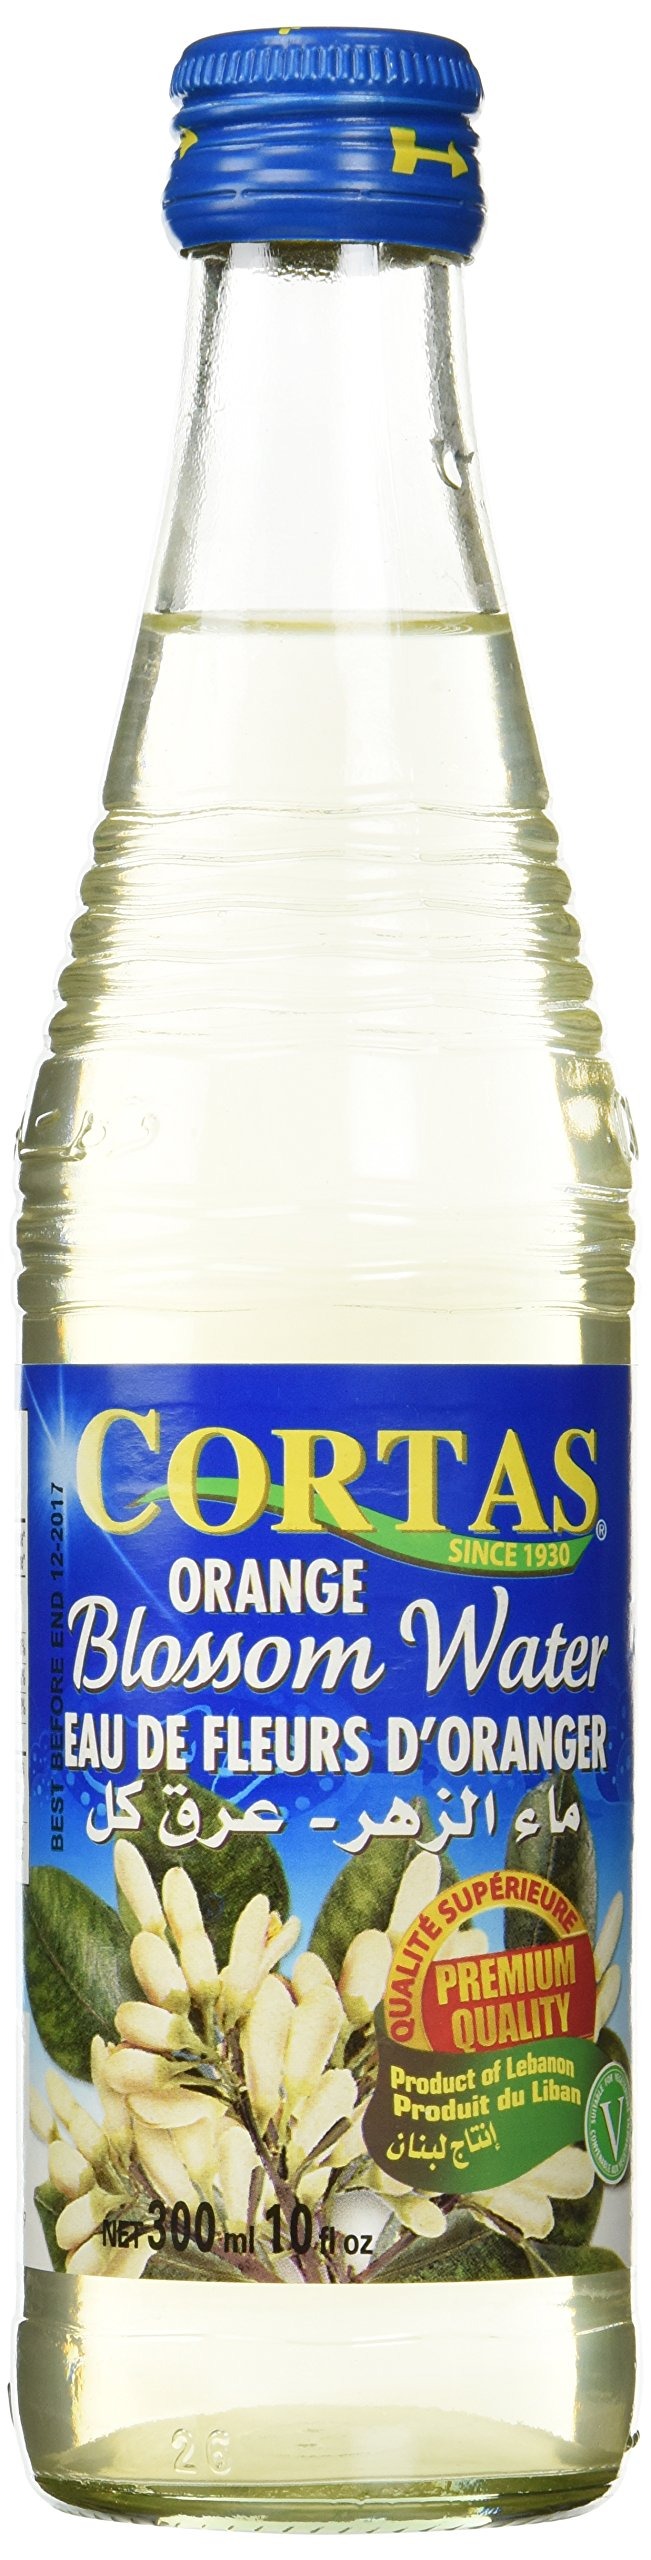
Item Name: Orange Blossom Water (Cortas) 10fl oz
Bullet Point 1: Orange blossom
Bullet Point 2: Cortas Orange Blossom Water
Bullet Point 3: Ingredients: Bitter Orange Blossoms Water
Product Description: Our world famous Orange Blossom made with distilled bitter oranges blossoms. <p>-A unique unforgettable flavor, Orange Blossom Water available in 300ml – 10 FL oz, 500ml – 17 FL oz <p>-Made from Bitter Orange blossoms. <p>-To be used as an ingredient in meals and desserts <p>-Can be used in a variety of ways, like toning skin, soothing sunburns, and settling upset stomachs. Vegan, Gluten Free and preservatives Free. <p>-White Lebanese coffee: For a caffeine-free, aromatic hot drink, simply add five tablespoons of Cortas Orange Blossom Water and three tablespoons of sugar to two cups of hot water. Stir well until sugar is dissolved. Pour into small coffee cups and serve hot.
Value: 10.0
Unit: Fl Oz

Price: 9.79